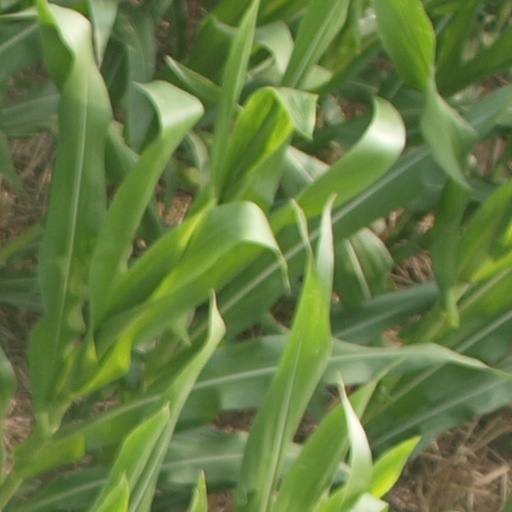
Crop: maize; corn